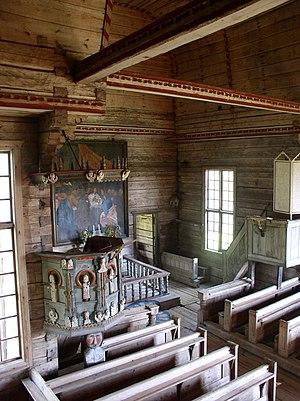
Vieille église en bois de Petäjävesi en Finlande, intérieur, chaire, chœur, héritage mondial UNESCO Suomi: Petäjäveden vanha kirkko, sisäkuva, saarnastuoli, kuori, UNESCOn maailmanperintökohde
La vieille église en bois de Petäjävesi est une église luthérienne finlandaise inscrite sur la liste du patrimoine mondial de l'UNESCO depuis 1994. Située sur la commune de Petäjävesi, l'église se trouve à 31 kilomètres à l’ouest de Jyväskylä.
L'architecture de la Finlande a une histoire de plus de 800 ans et, alors que jusqu'à l'époque moderne, l'architecture était fortement influencée par les courants des deux nations voisines de la Finlande, à savoir la Suède et la Russie, dès le début du XIXᵉ siècle, les influences sont venues directement de l'extérieur. Dans un premier temps, lorsque des architectes étrangers itinérants ont commencé à exercer dans le pays, puis lorsque la profession d'architecte finlandais s'y est établie. L'architecture finlandaise a également contribué de manière significative à plusieurs styles internationaux, tels que le Jugendstil, ou Art nouveau, le classicisme nordique et le fonctionnalisme. Plus particulièrement, les travaux de l'architecte moderniste Eliel Saarinen, l'architecte le plus connu du pays, ont eu une influence considérable à l'échelle mondiale. Mais l'architecte moderniste Alvar Aalto, considéré comme l'une des figures majeures de l'histoire mondiale de l'architecture moderne, est encore plus renommé qu'Eliel Saarinen. Dans un article de 1922, intitulé Motifs des âges passés, Aalto discute des influences nationales et internationales en Finlande :